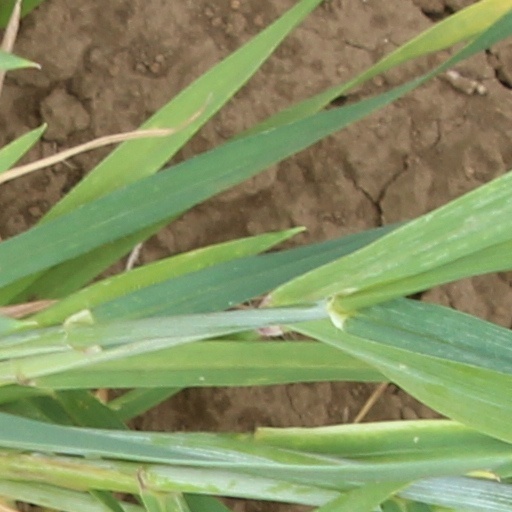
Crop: wheat